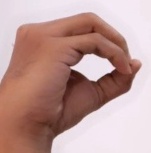
ASL sign: O